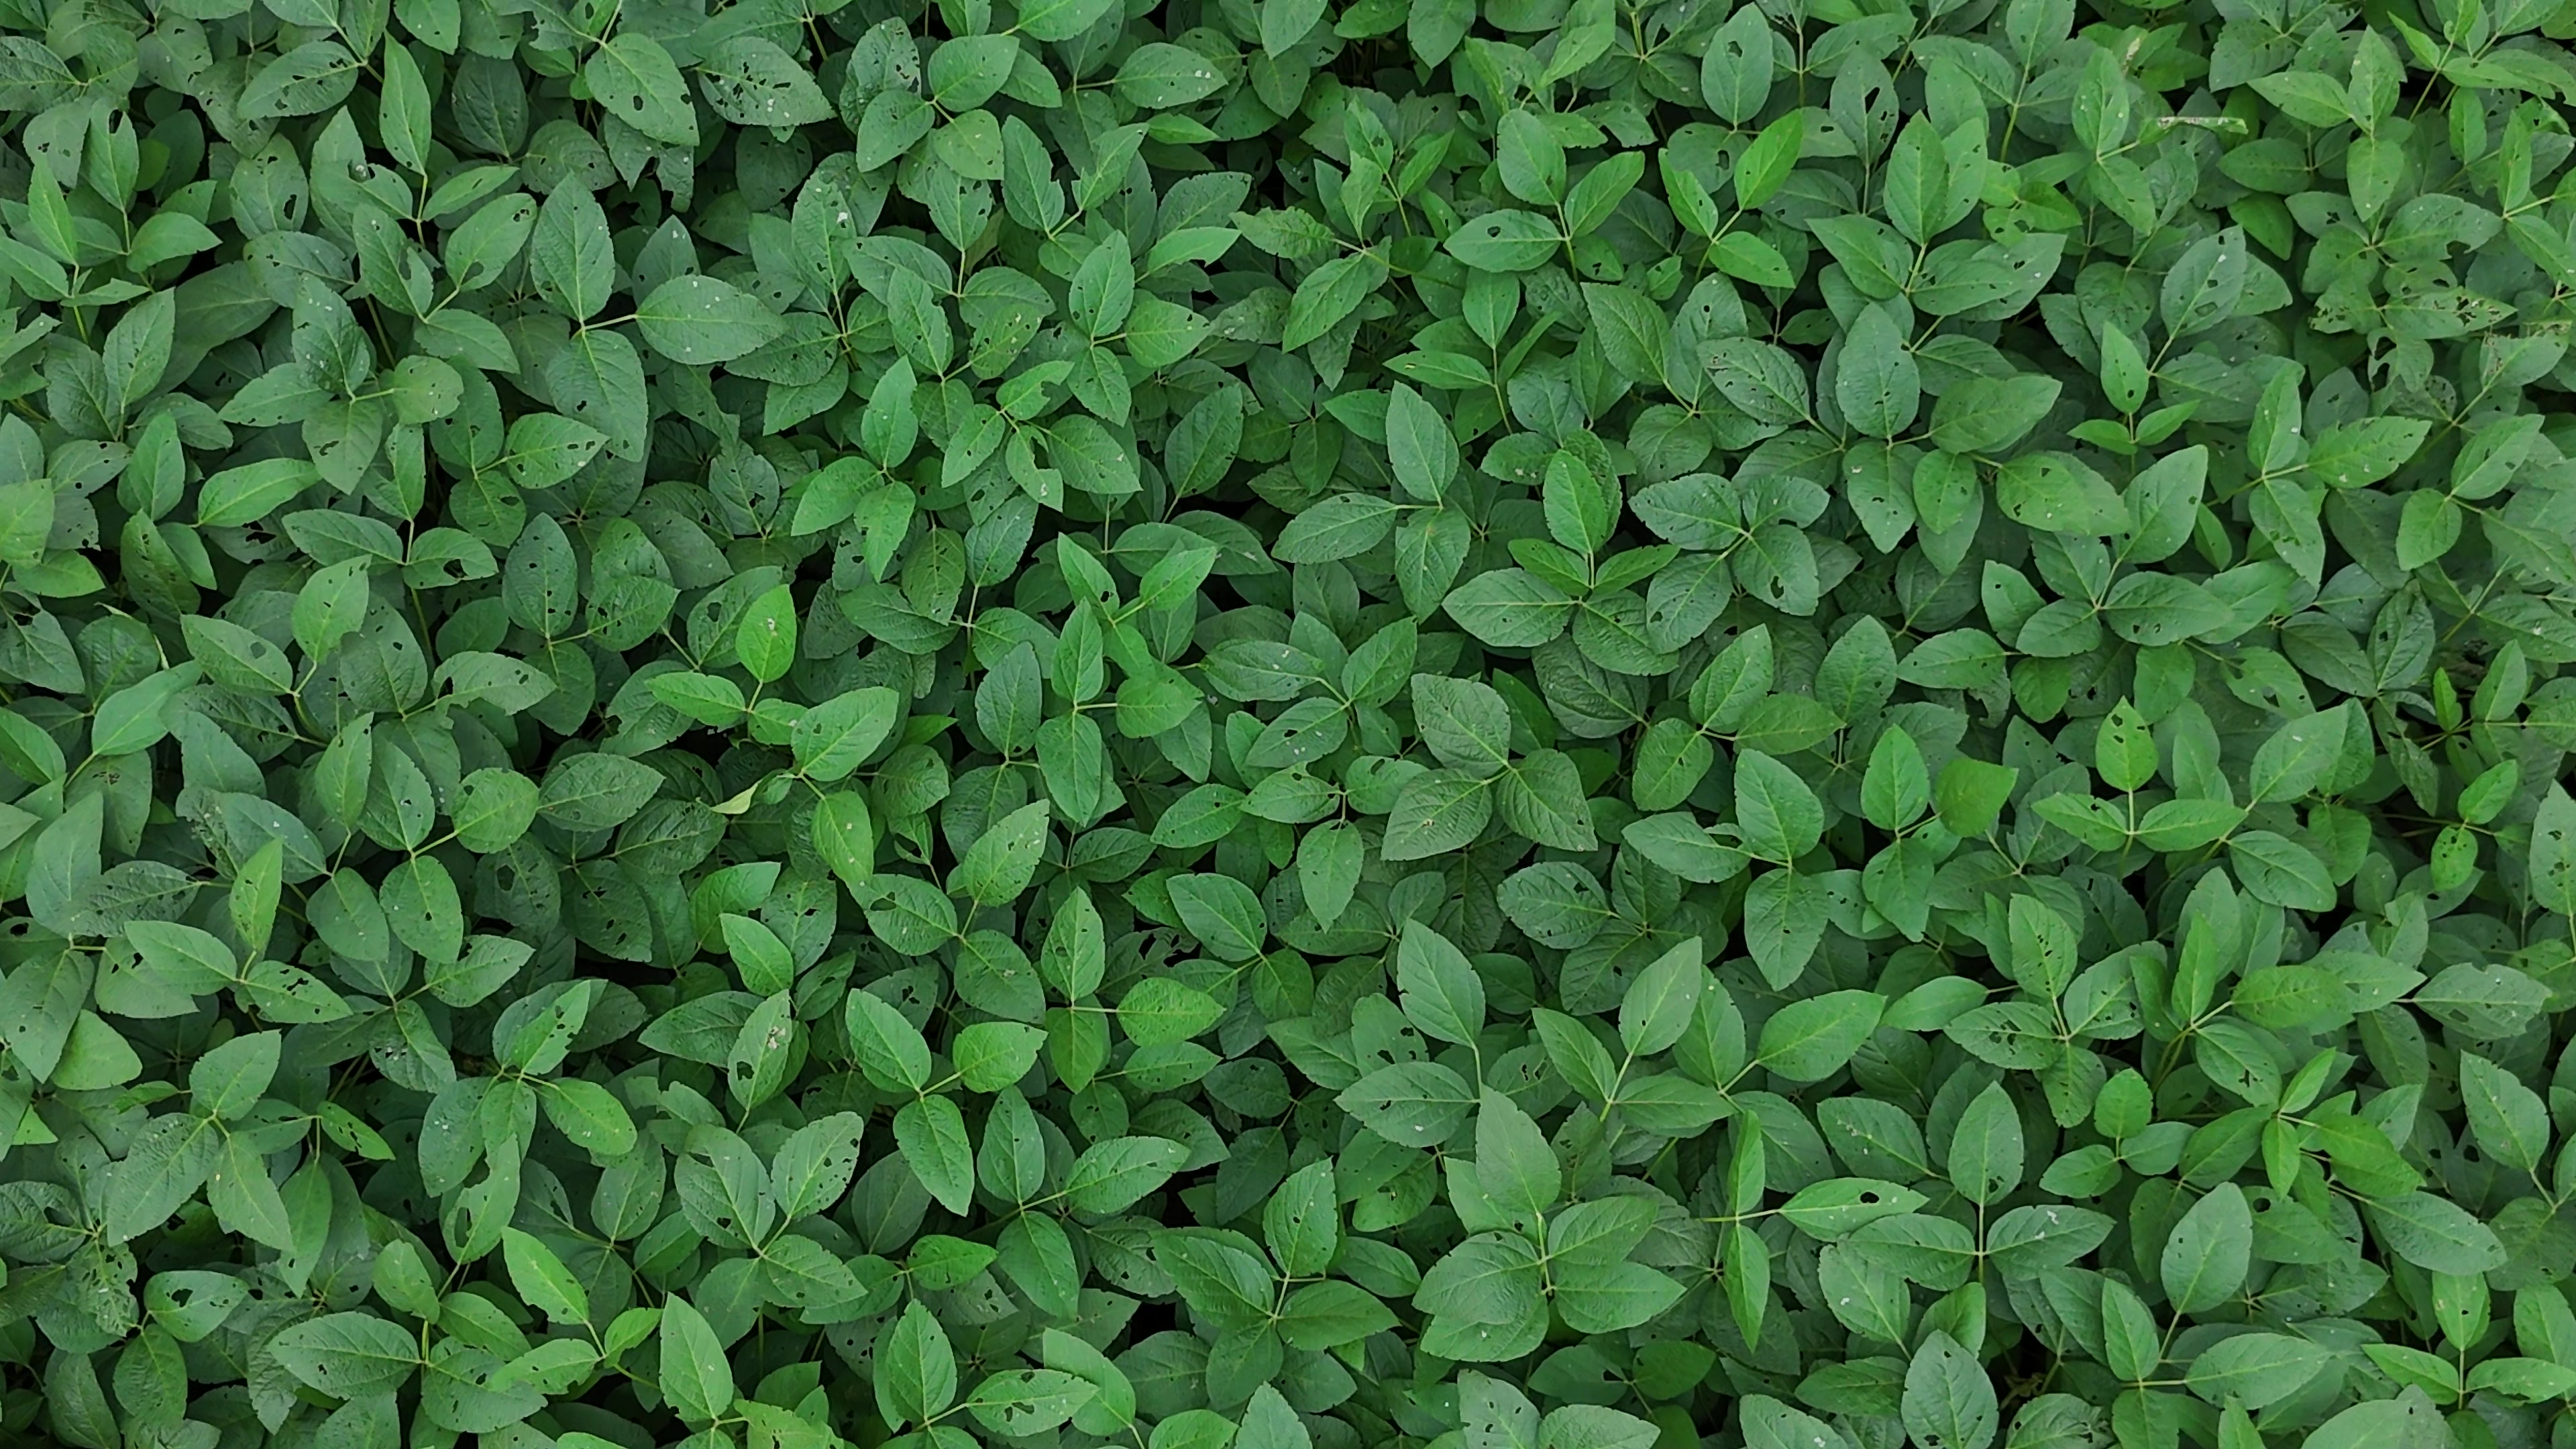
Label: Semilooper_Pest